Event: Nepal Earthquake
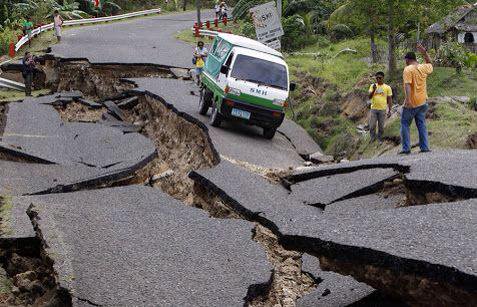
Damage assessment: damage